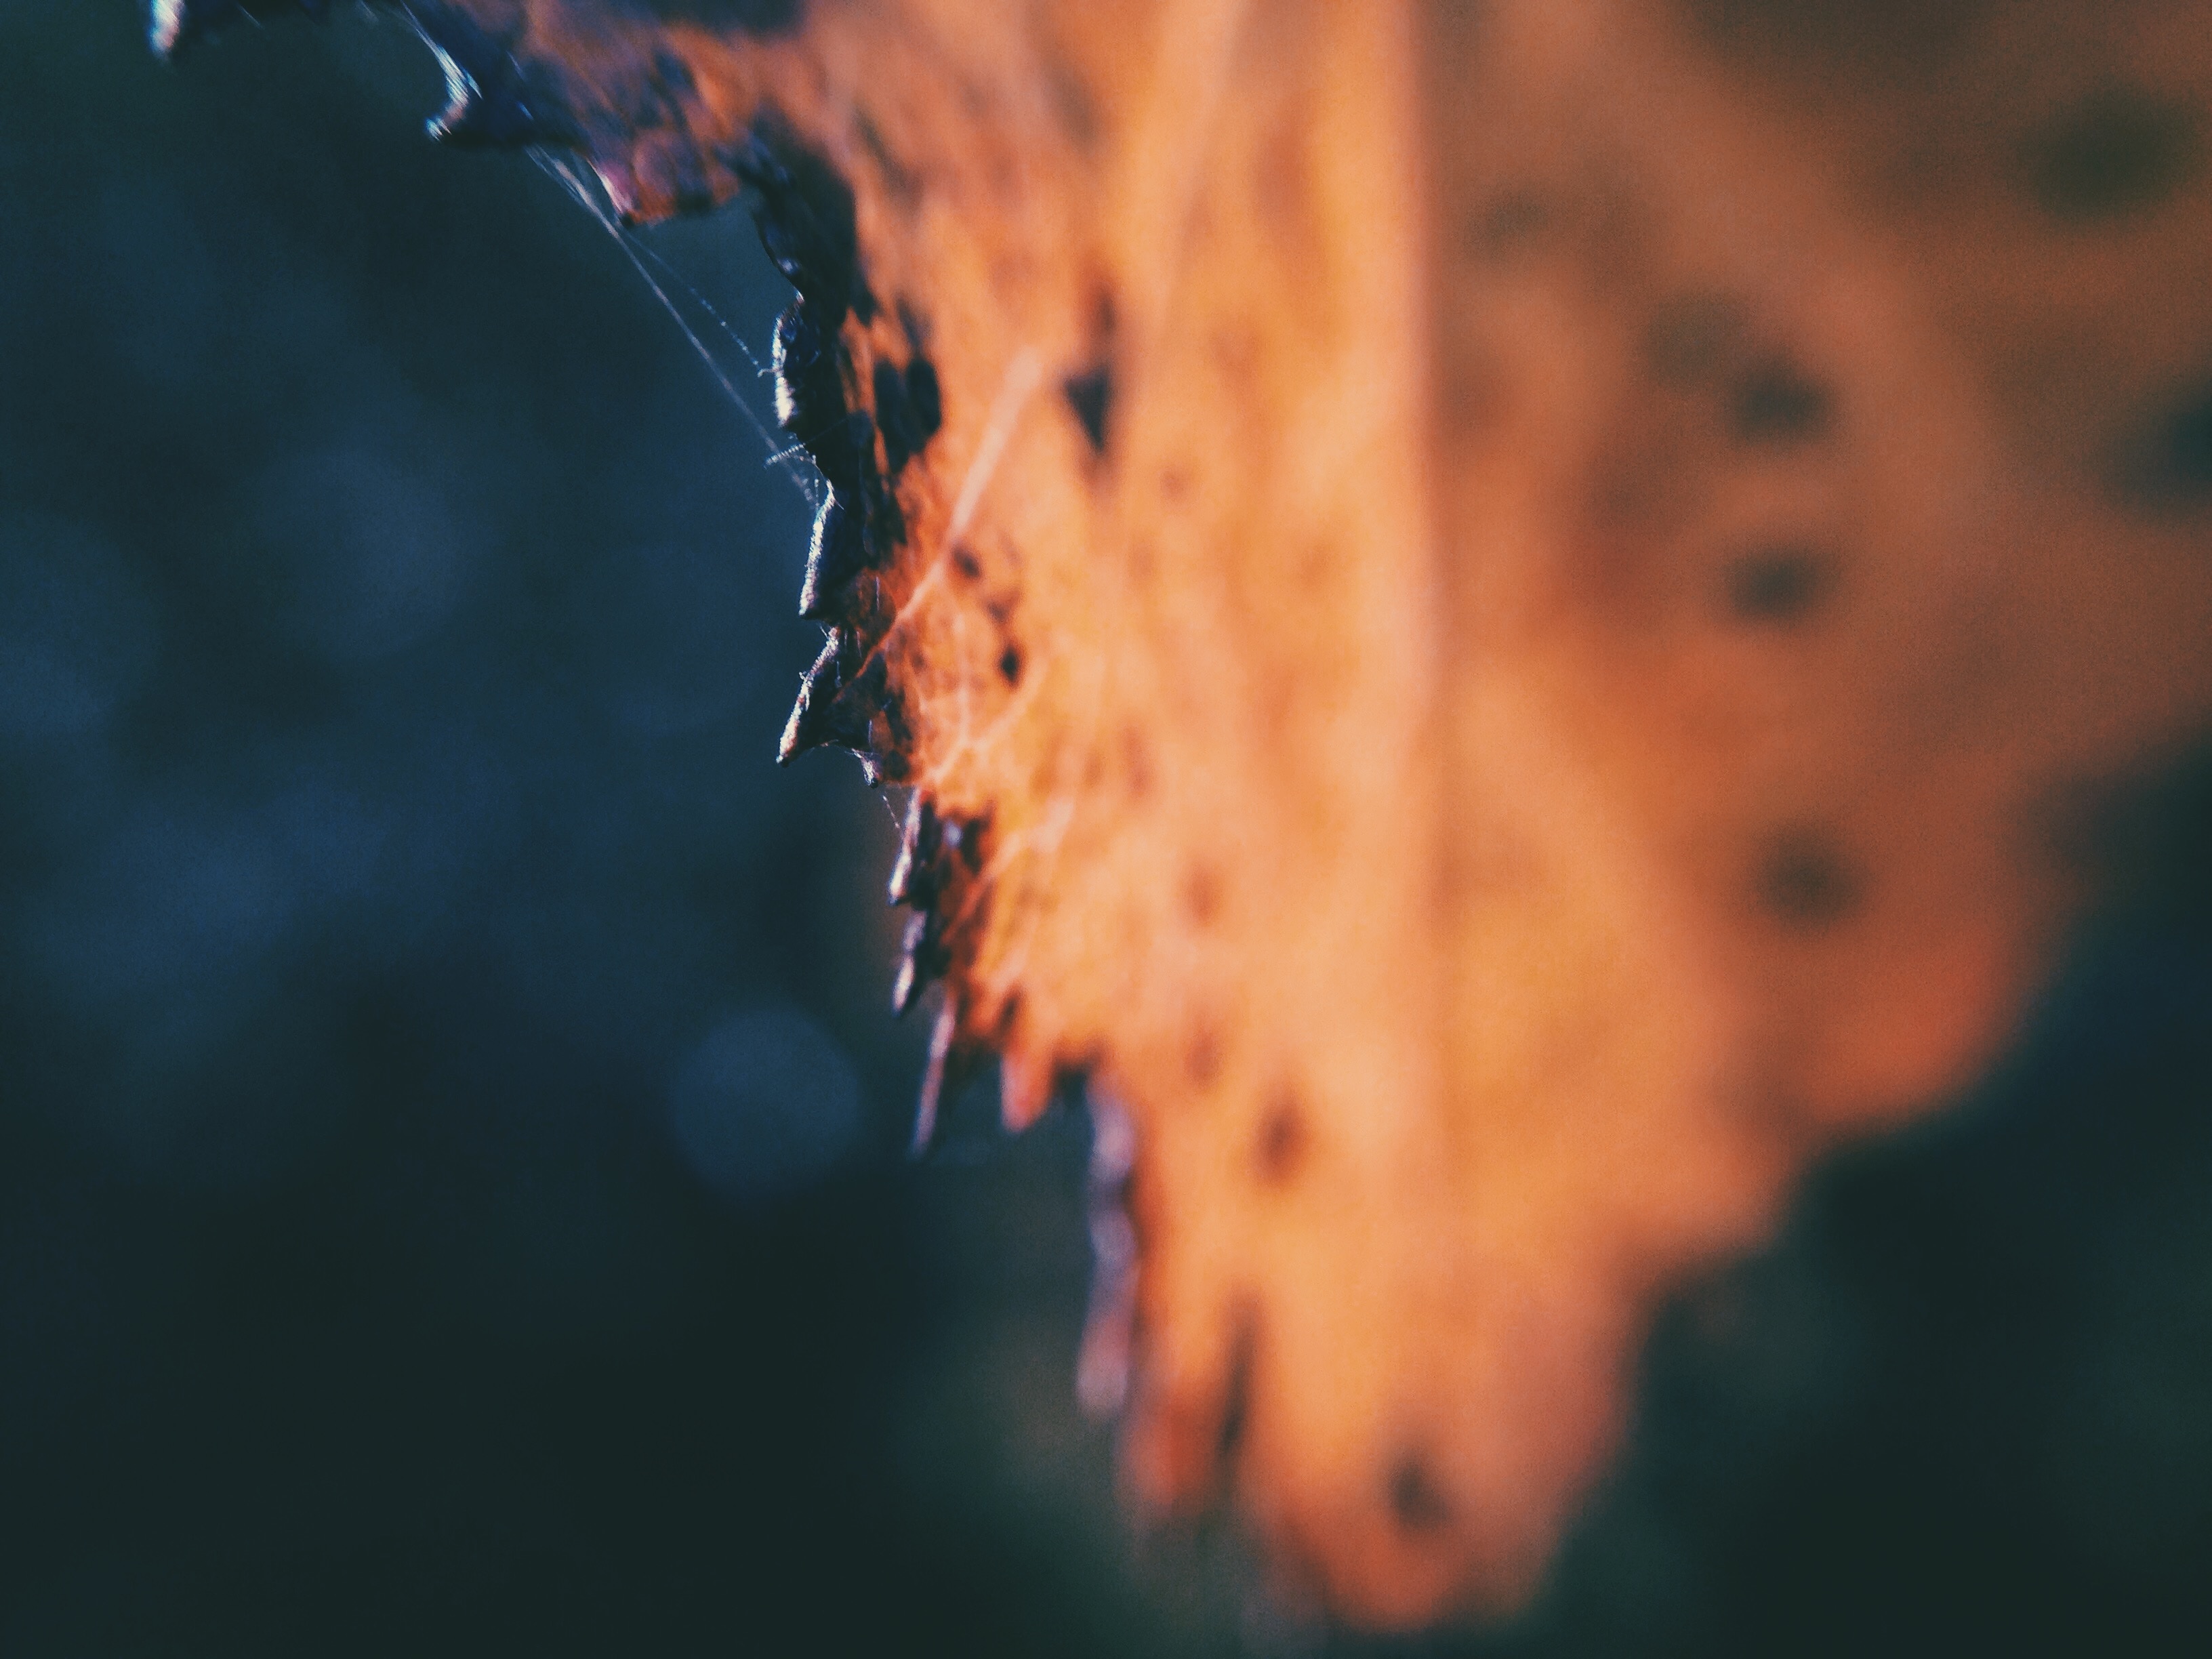
sky, sunlight, leaf, atmosphere, close up, macro photography, atmosphere of earth